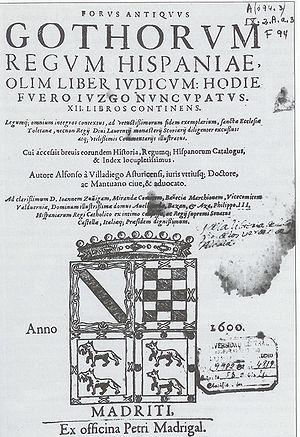
Le Liber Iudiciorum, également appelé Lex Visigothorum ou Code de Recceswinth, est un corpus législatif du royaume wisigoth, élaboré sous le règne du roi Réceswinthe, probablement promulgué en 654. On le désigne également parfois sous les noms de Livre des Jugements, Liber Iudicum, Liber Gothorum, Fori Iudicum, Forum Iudicum et Forum Iudiciorum.